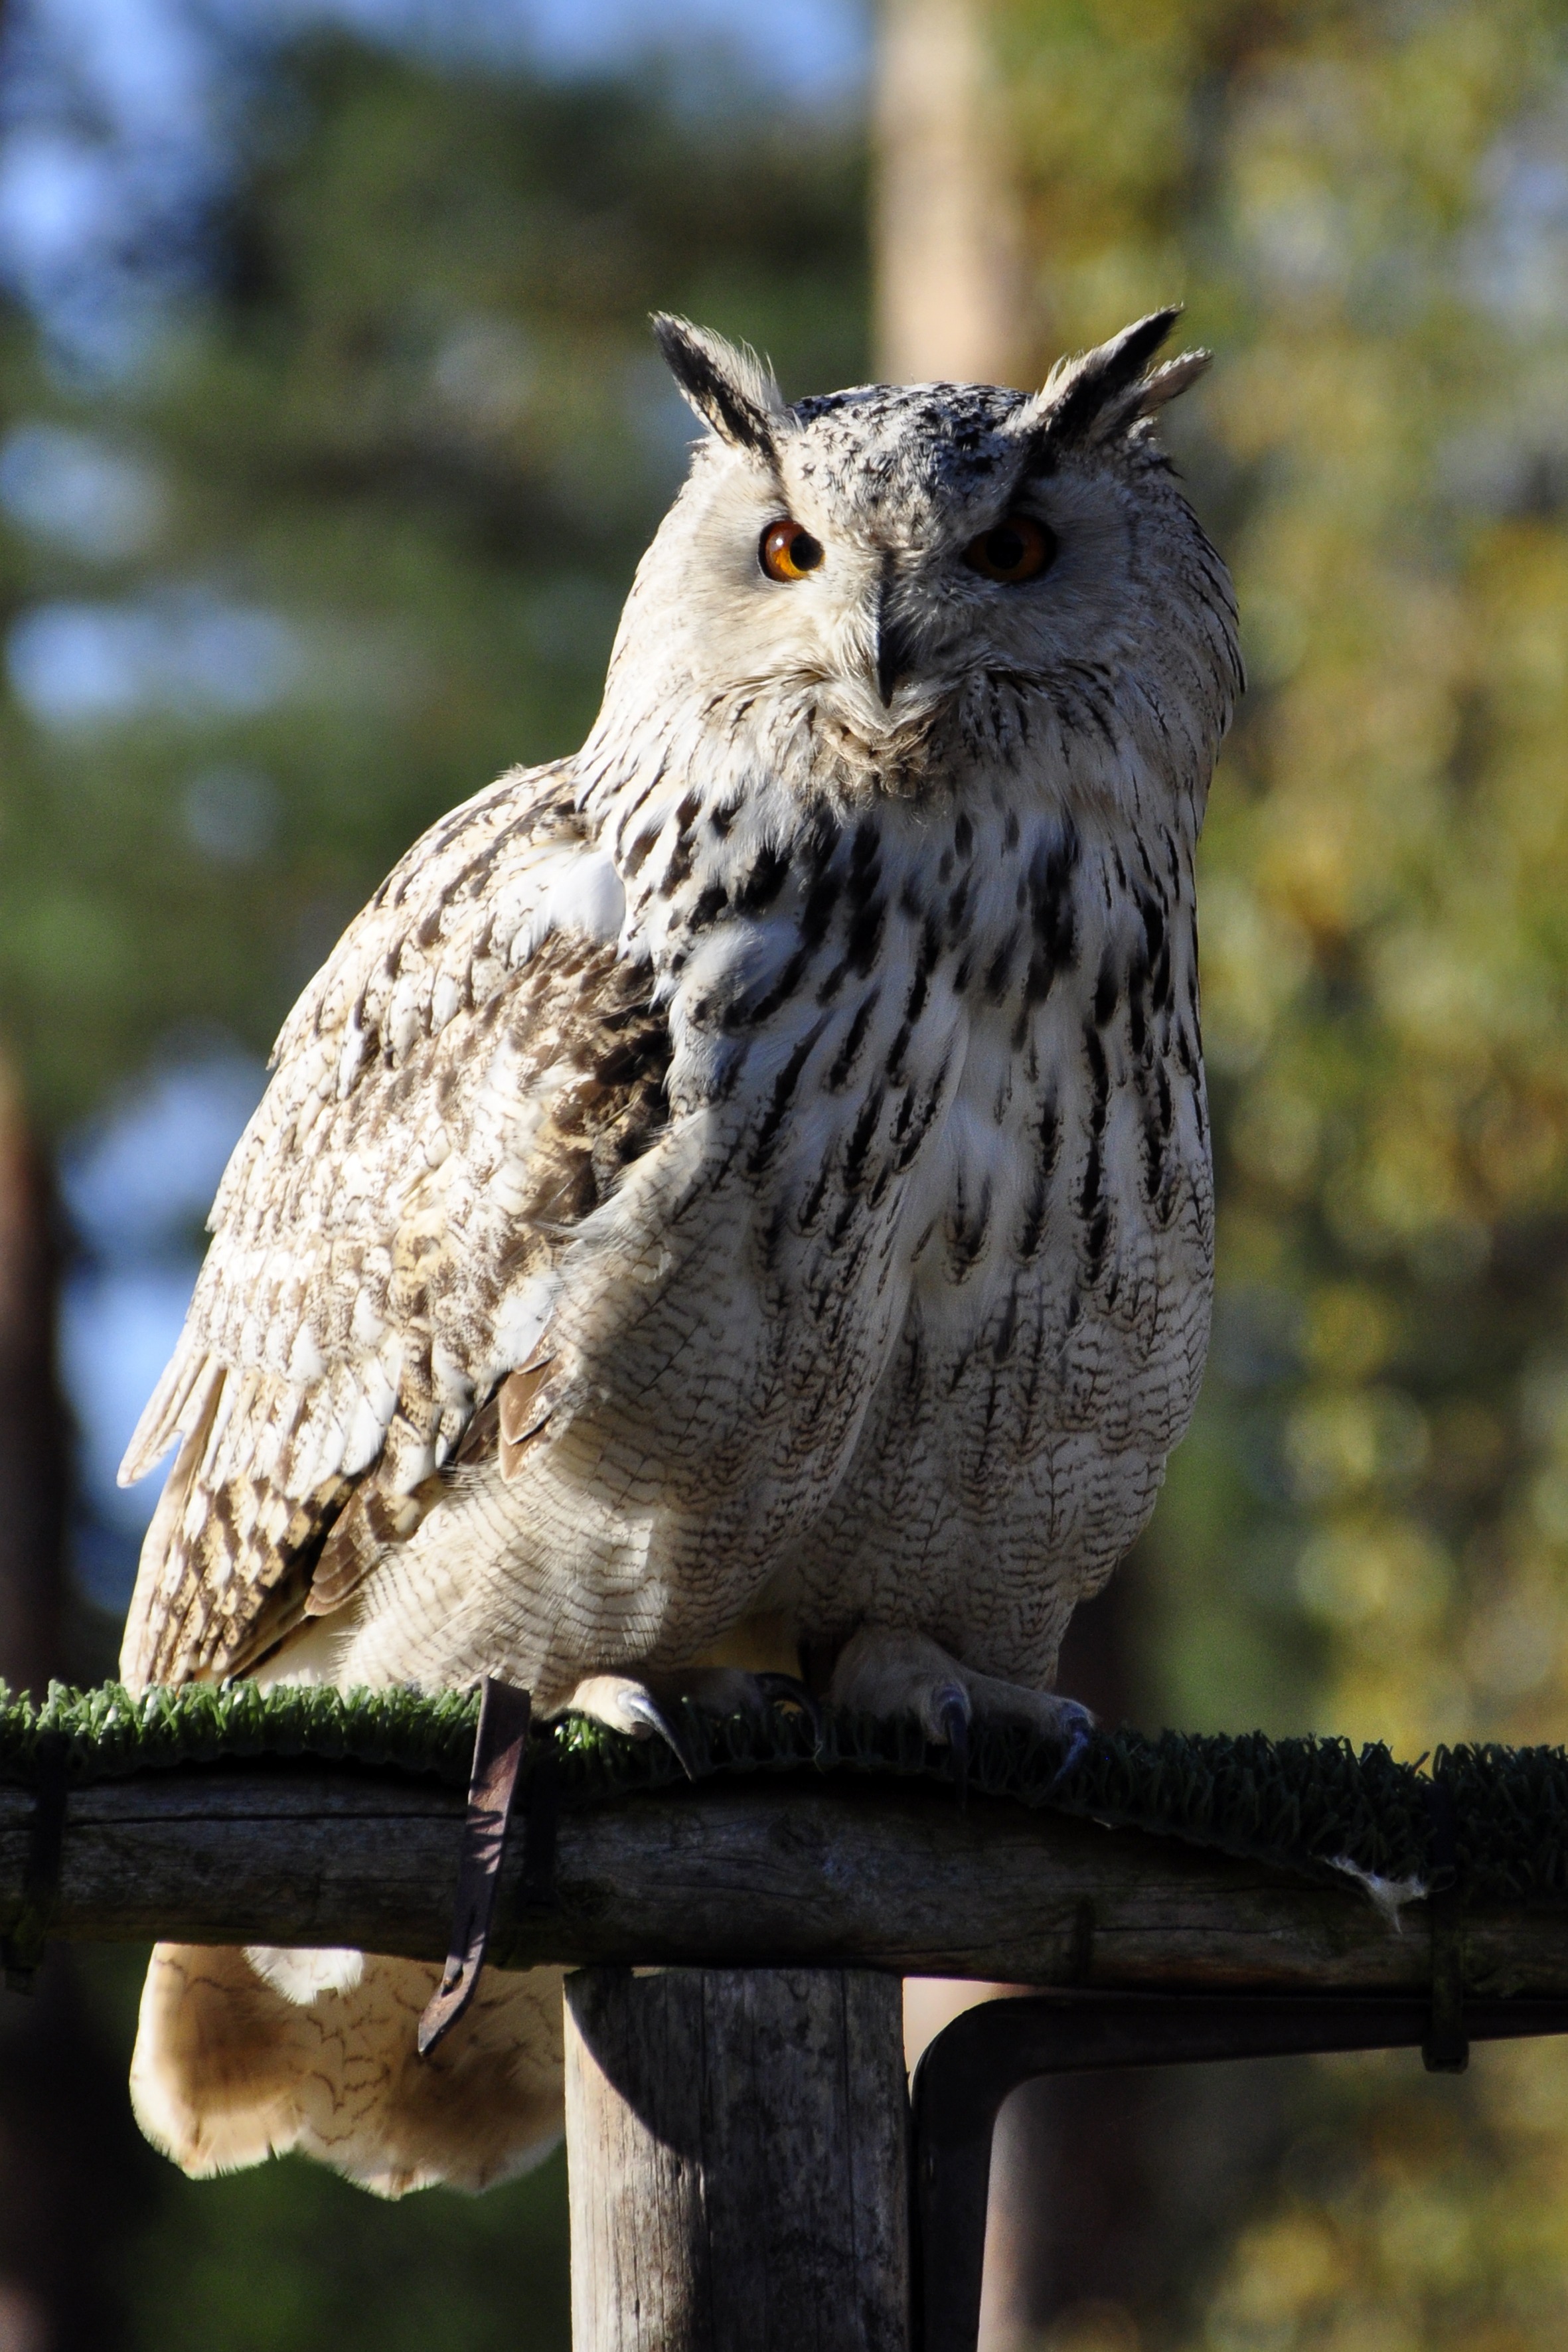
nature, branch, bird, wing, wildlife, beak, owl, fauna, raptor, plumage, bird of prey, vertebrate, eagle owl, perching bird